Aerosport-Rockwell LB600

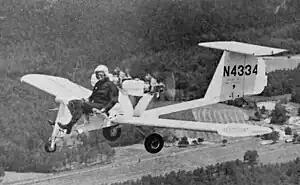
Aerosport Rail

The Aerosport-Rockwell LB600 was a two-cylinder, two-stroke, air-cooled, horizontally opposed engine intended to power ultralights. It was developed in partnership by Aerosport and Rockwell International, based on a Rockwell-designed JLO snowmobile engine.